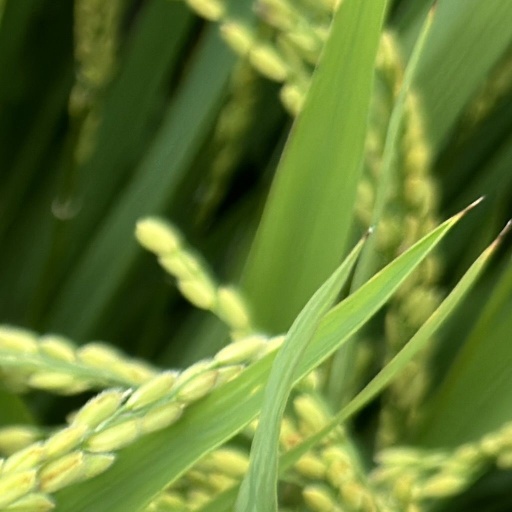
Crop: rice